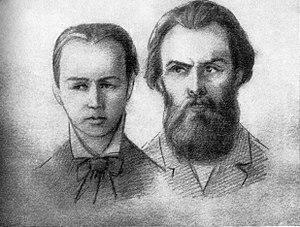
Narodnaïa Volia est une organisation populiste terroriste russe de la seconde moitié du XIXᵉ siècle responsable de plusieurs attentats, dont l’assassinat du Tsar Alexandre II le 1ᵉʳ mars 1881.
Andreï Ivanovitch Jeliabov, né le 17 août 1851 et mort exécuté par pendaison le 3 avril 1881, est un révolutionnaire russe et membre du Comité exécutif du mouvement Narodnaïa Volia.
Sofia Lvovna Perovskaïa, née le 1ᵉʳ septembre 1853 à Saint-Pétersbourg, et pendue dans la même ville le 3 avril 1881, est une militante russe membre de l'organisation terroriste révolutionnaire Narodnaïa Volia.